Bantayan, Cebu

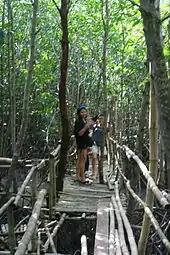
Walkway to the Oboob Mangrove Garden

Much of the municipality coastline is unsuitable as a beach - there is no real sandy area, mostly rocks or mud, all along the southern coast of the municipality, and the western coast almost as far north as Baod and Patao. There are better beaches on the eastern coast, but access is difficult.